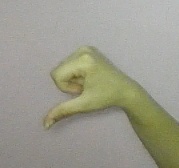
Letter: waw